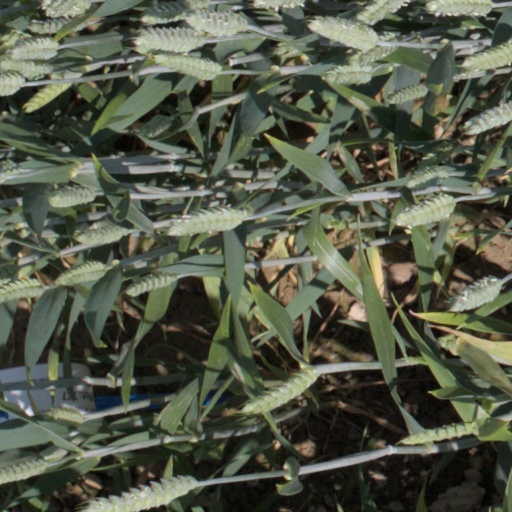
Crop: wheat